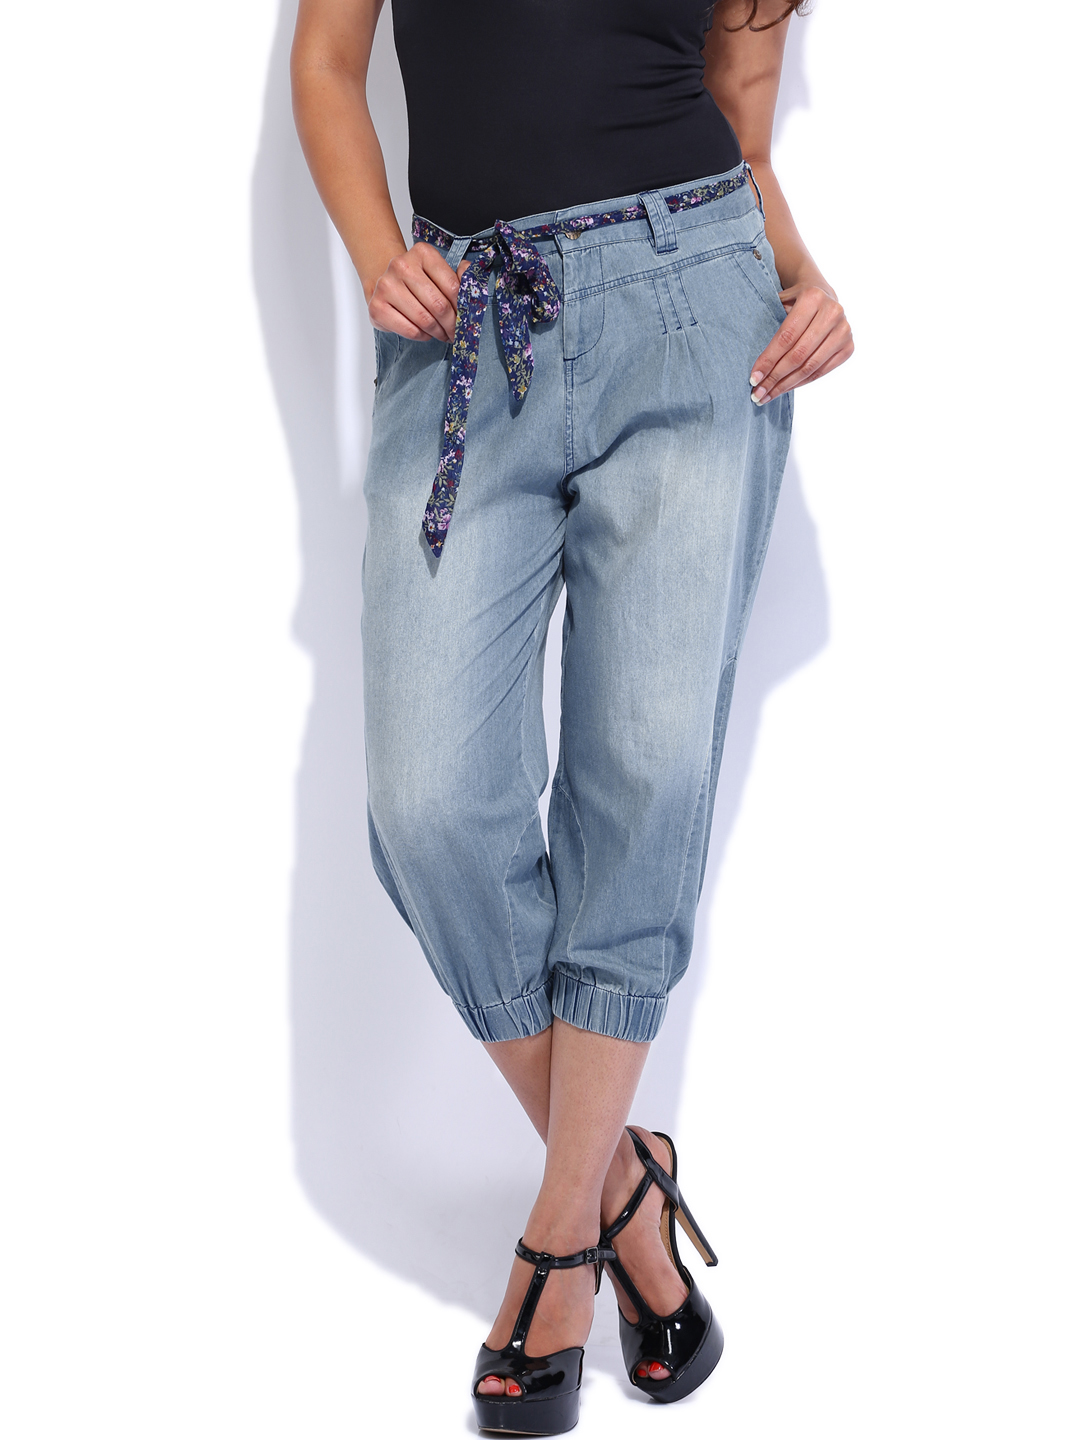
Elle Women Blue Chambray Capris
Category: Apparel / Bottomwear / Capris
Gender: Women
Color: Blue
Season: Summer 2012
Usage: Casual